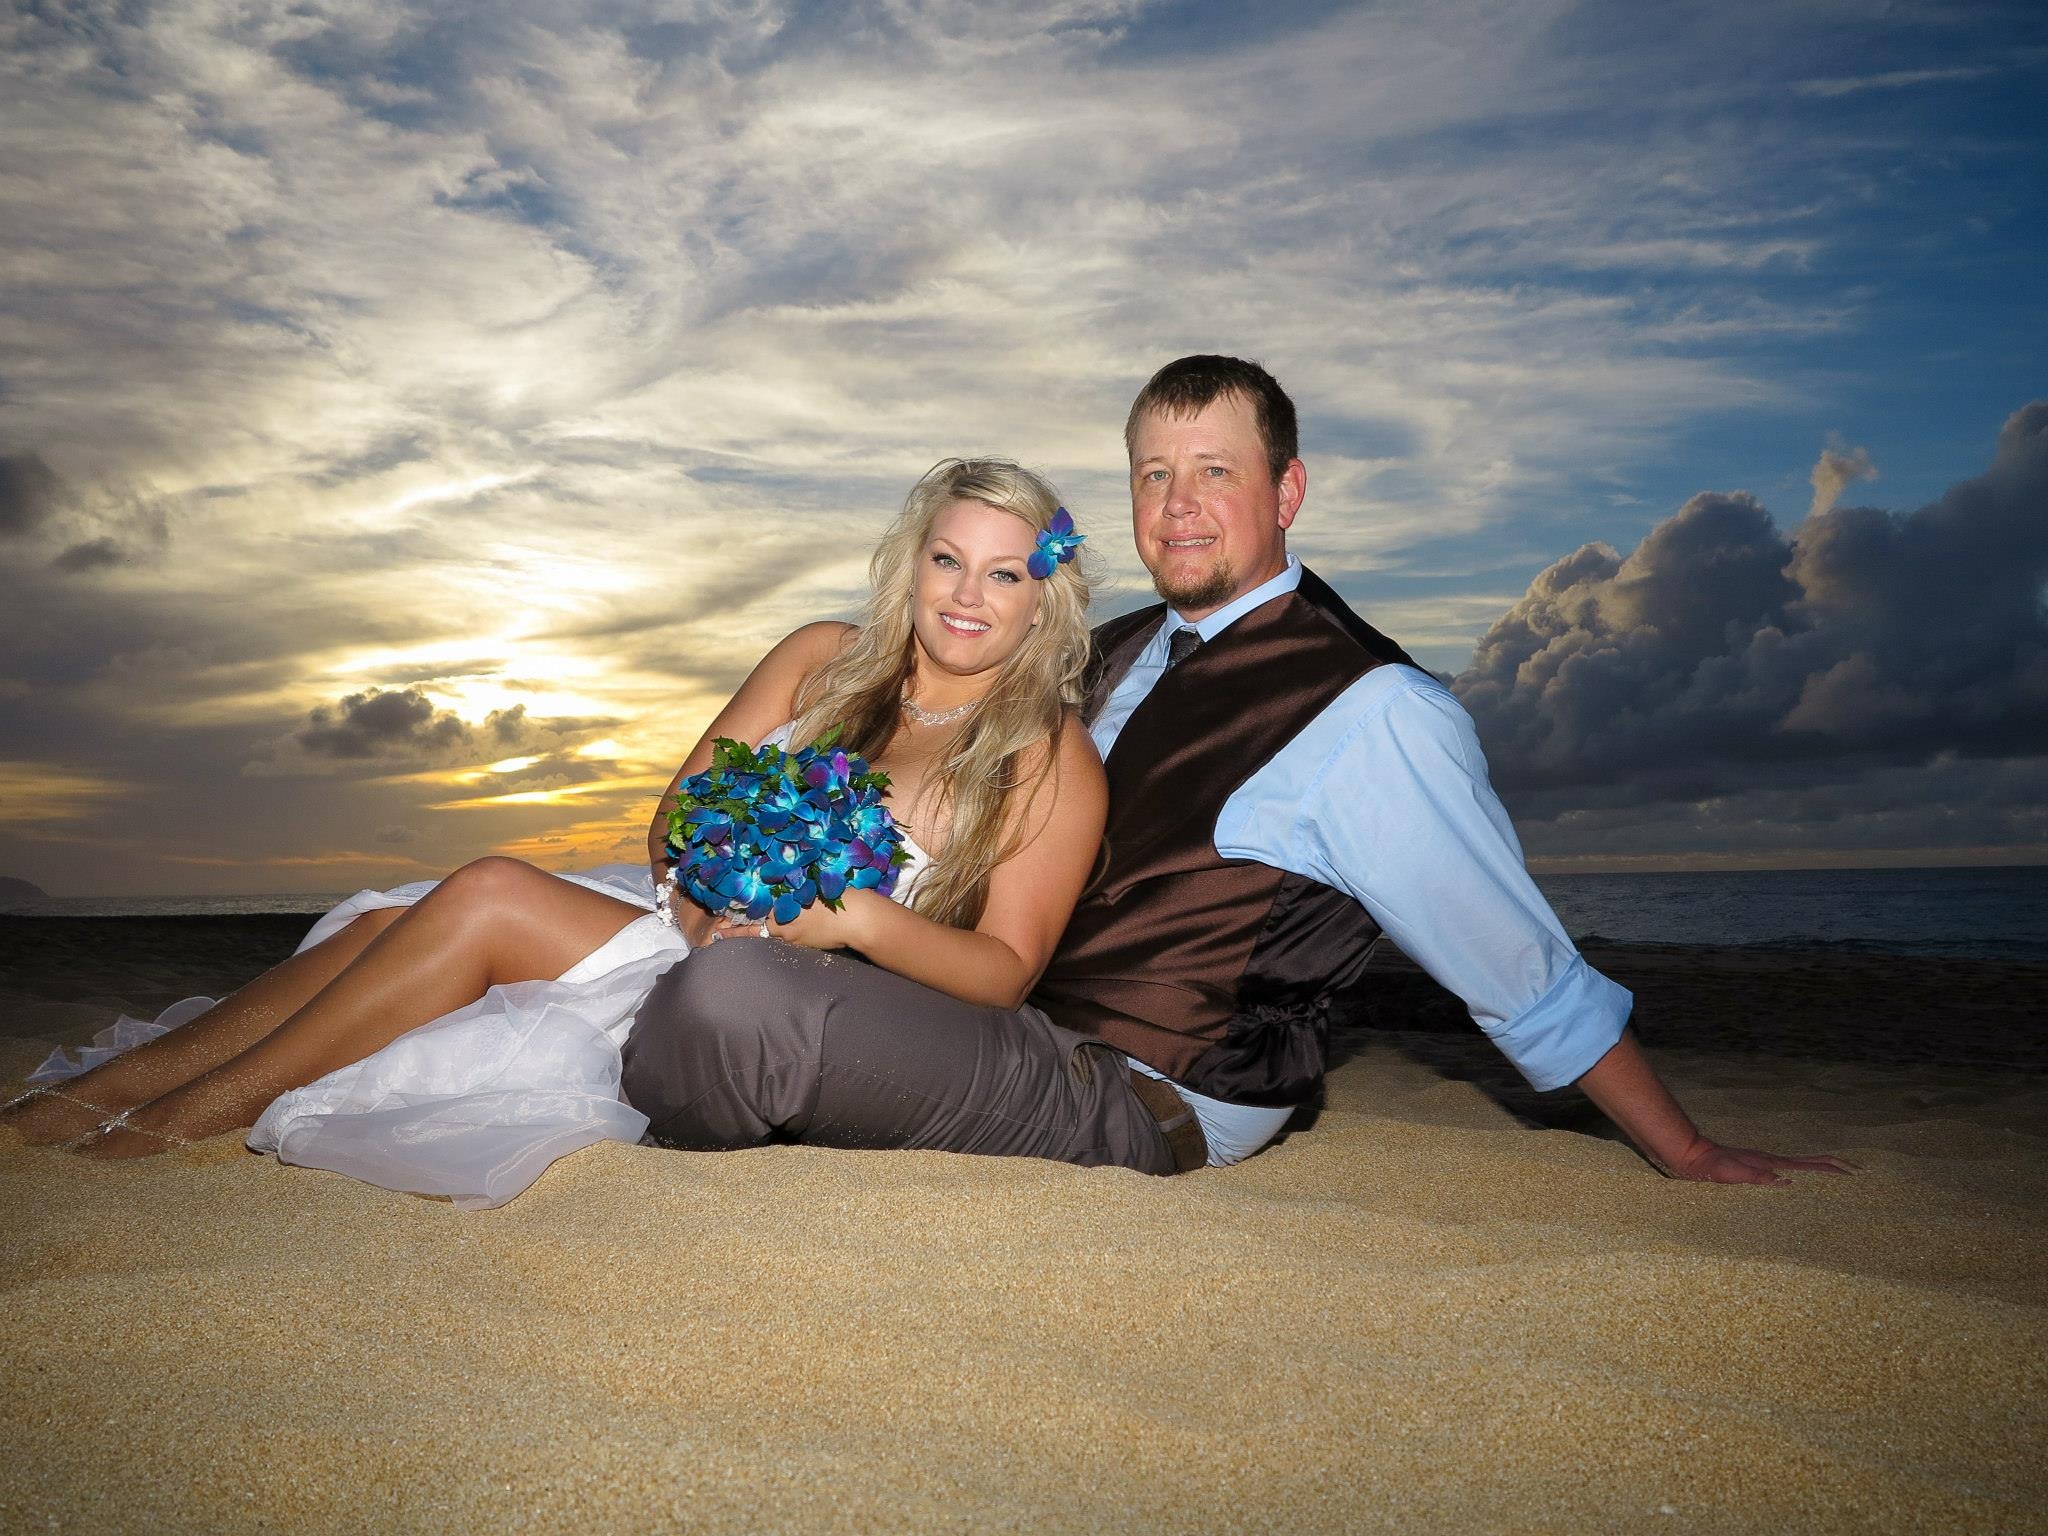
woman, romance, hawaii, wedding, ceremony, photograph, packages, photo shoot